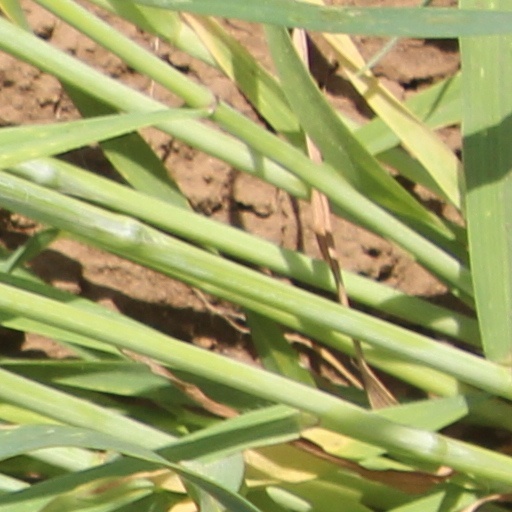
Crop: wheat